Tromelin Island

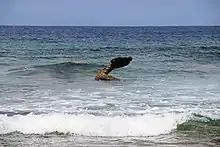
Anchor of the wrecked frigate "Utile"

Tromelin Island, once called the Isle of Sand, is a low, flat island in the Indian Ocean about north of Réunion and about east of Madagascar. Both France and Mauritius claim sovereignty over the islands, and France includes it in the Scattered Islands in the Indian Ocean, the fifth district of the French Southern and Antarctic Lands.